Skule Bårdsson

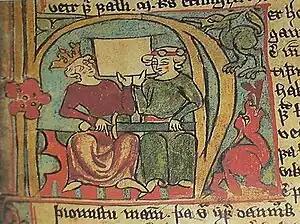
Haakon and Skule Bårdsson, from the 14th century Icelandic "Flateyjarbók".

Skule's rivalry for kingship was the last phase of the civil wars period of Norwegian history, which lasted from around 1130 to 1240. During that long warring period there were several interlocked conflicts of varying scale and intensity. Norway was accustomed to royal sons fighting each other in order to win sole kingship. The background for these conflicts were the unclear Norwegian succession laws, social conditions and the struggle between Church and King. There were then two main parties, firstly known by varying names or no names at all, but finally condensed into parties of Bagler and Birkebeiner.